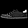
Label: Sneaker